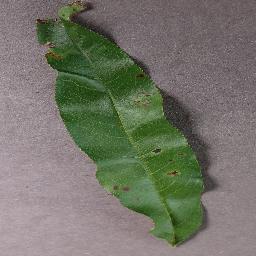
Label: Peach___Bacterial_spot